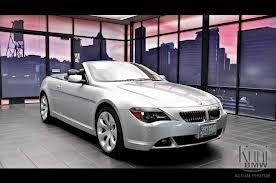
Car model: 2007 BMW 6 Series Convertible